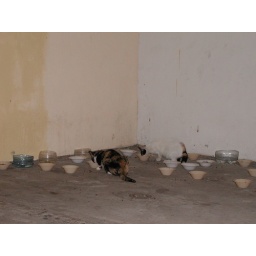
The Cat Ladies strays...under the bridge on the island in the middle of the Rio Cuale where the flea market is